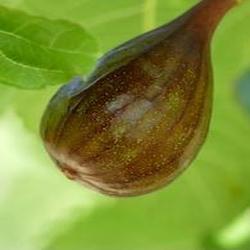
Label: Fig